Chasné-sur-Illet

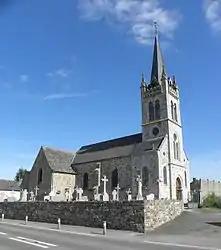
Saint Martin church

Chasné-sur-Illet (Gallo: "Chasnaé") is a commune in the Ille-et-Vilaine department in Brittany in northwestern France.